HMS King Alfred (1901)

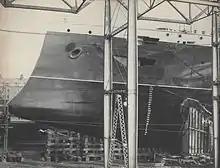
The ram bow of "King Alfred" under construction

"King Alfred", named after Alfred the Great, Anglo-Saxon King of Wessex, was laid down on 11 August 1899 by Vickers, Sons & Maxim at their shipyard in Barrow-in-Furness and launched on 28 October 1901, when she was named by the Countess of Lathom. She left Barrow for Portsmouth in early June 1902, and was completed on 22 December 1903.